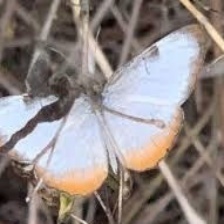
Species: MESTRA